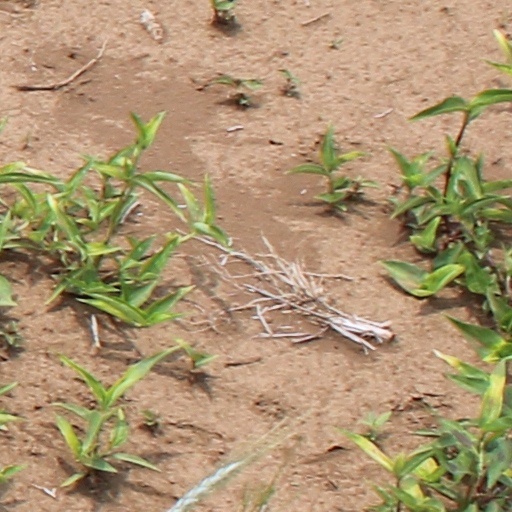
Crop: wheat